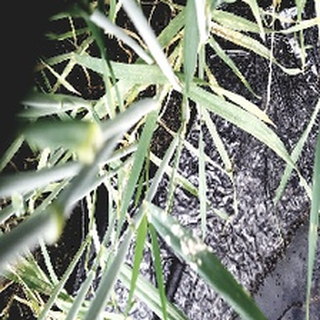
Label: wheat_mildew